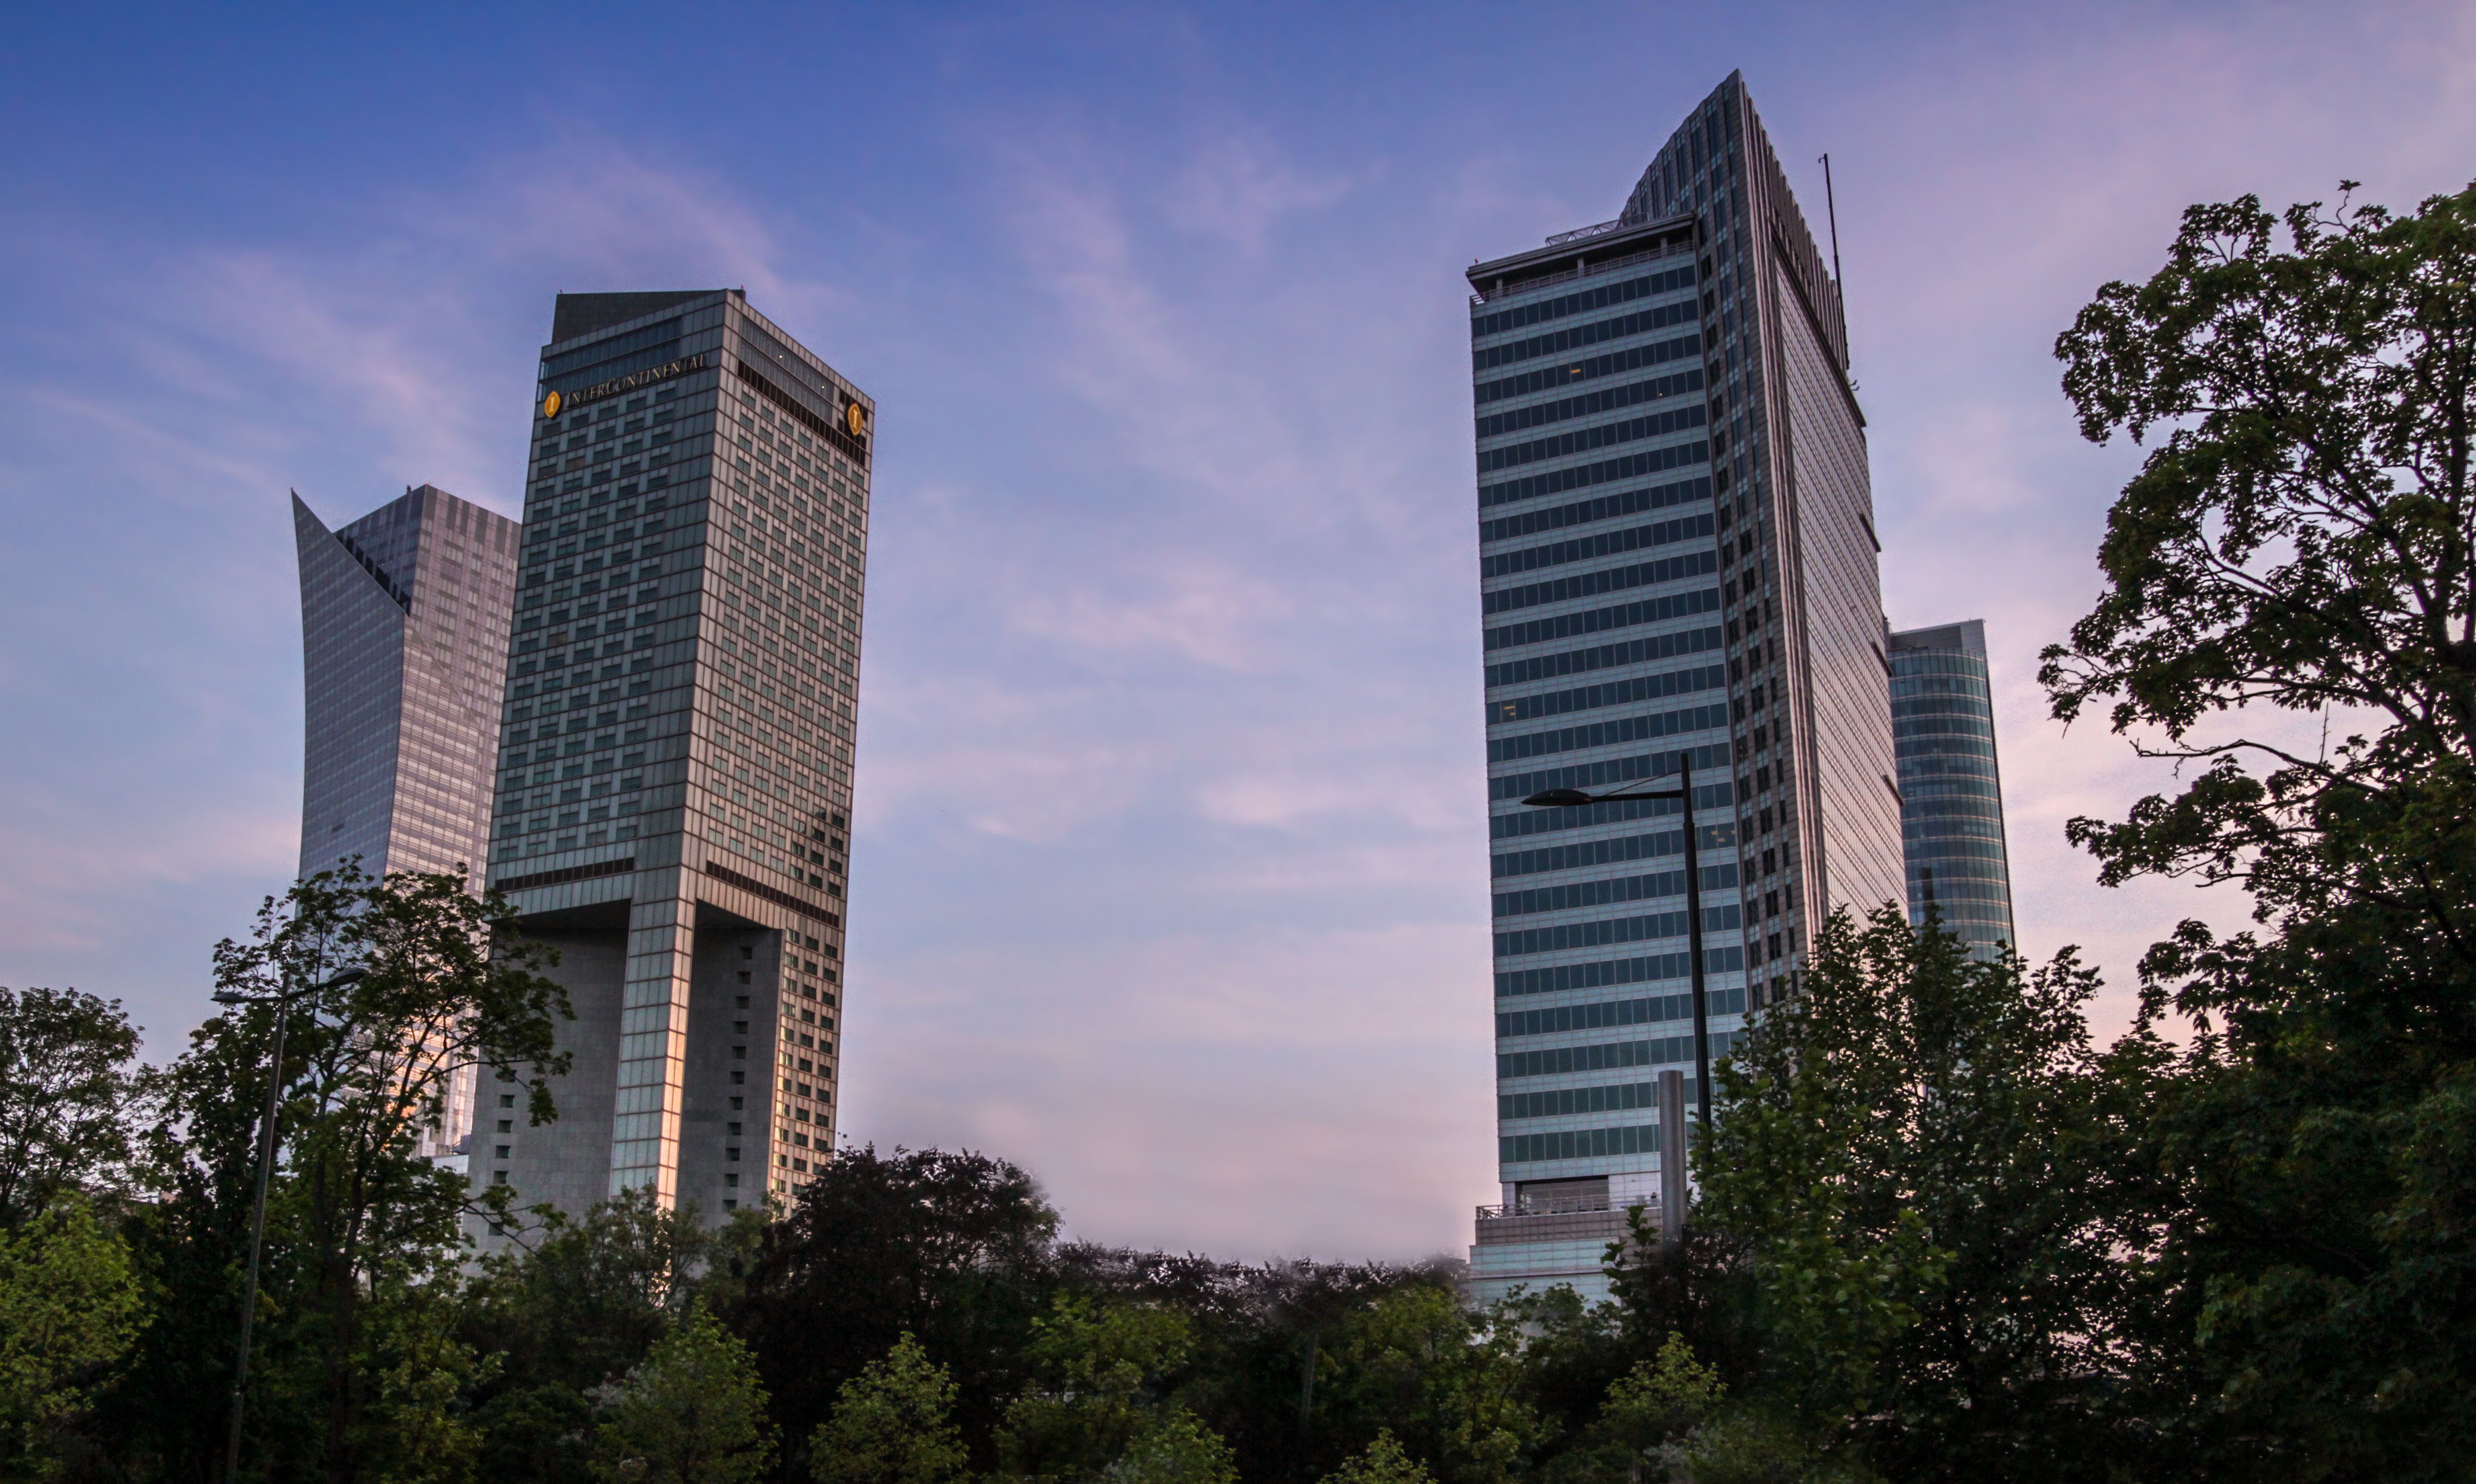
architecture, skyline, town, city, skyscraper, urban, cityscape, downtown, travel, tower, landmark, facade, tower block, skyscrapers, buildings, poland, polska, polish, warsaw, warszawa, metropolis, condominium, urban area, residential area, human settlement, metropolitan area